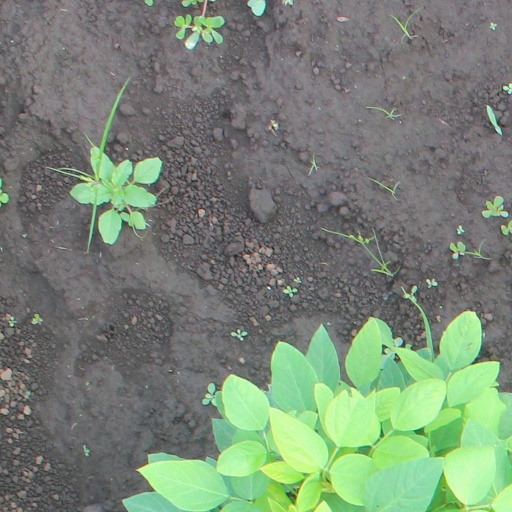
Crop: soybean